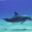
Label: dolphin